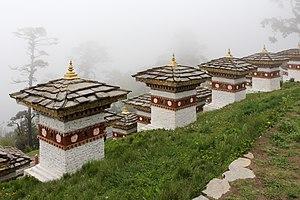
Druk Wangyal Chortens, col de Dochula, Bhoutan